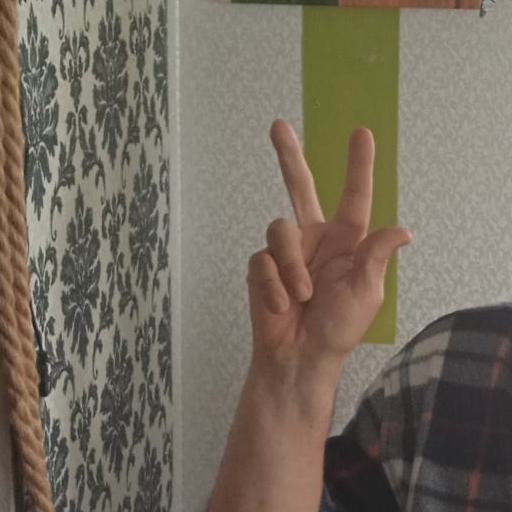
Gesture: three2